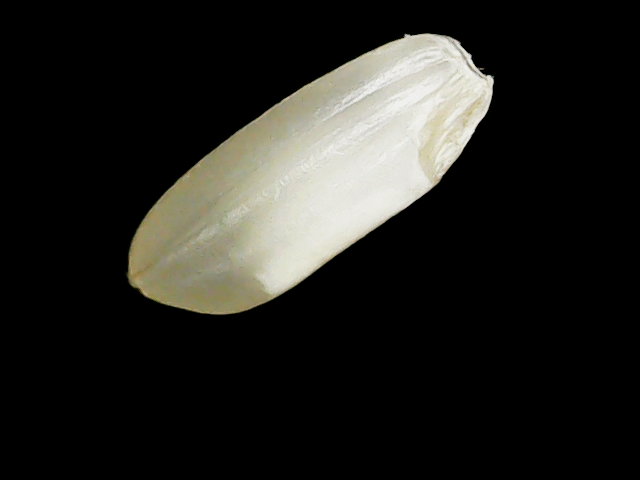
Rice variety: Binadhan10